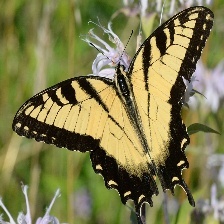
Species: YELLOW SWALLOW TAIL